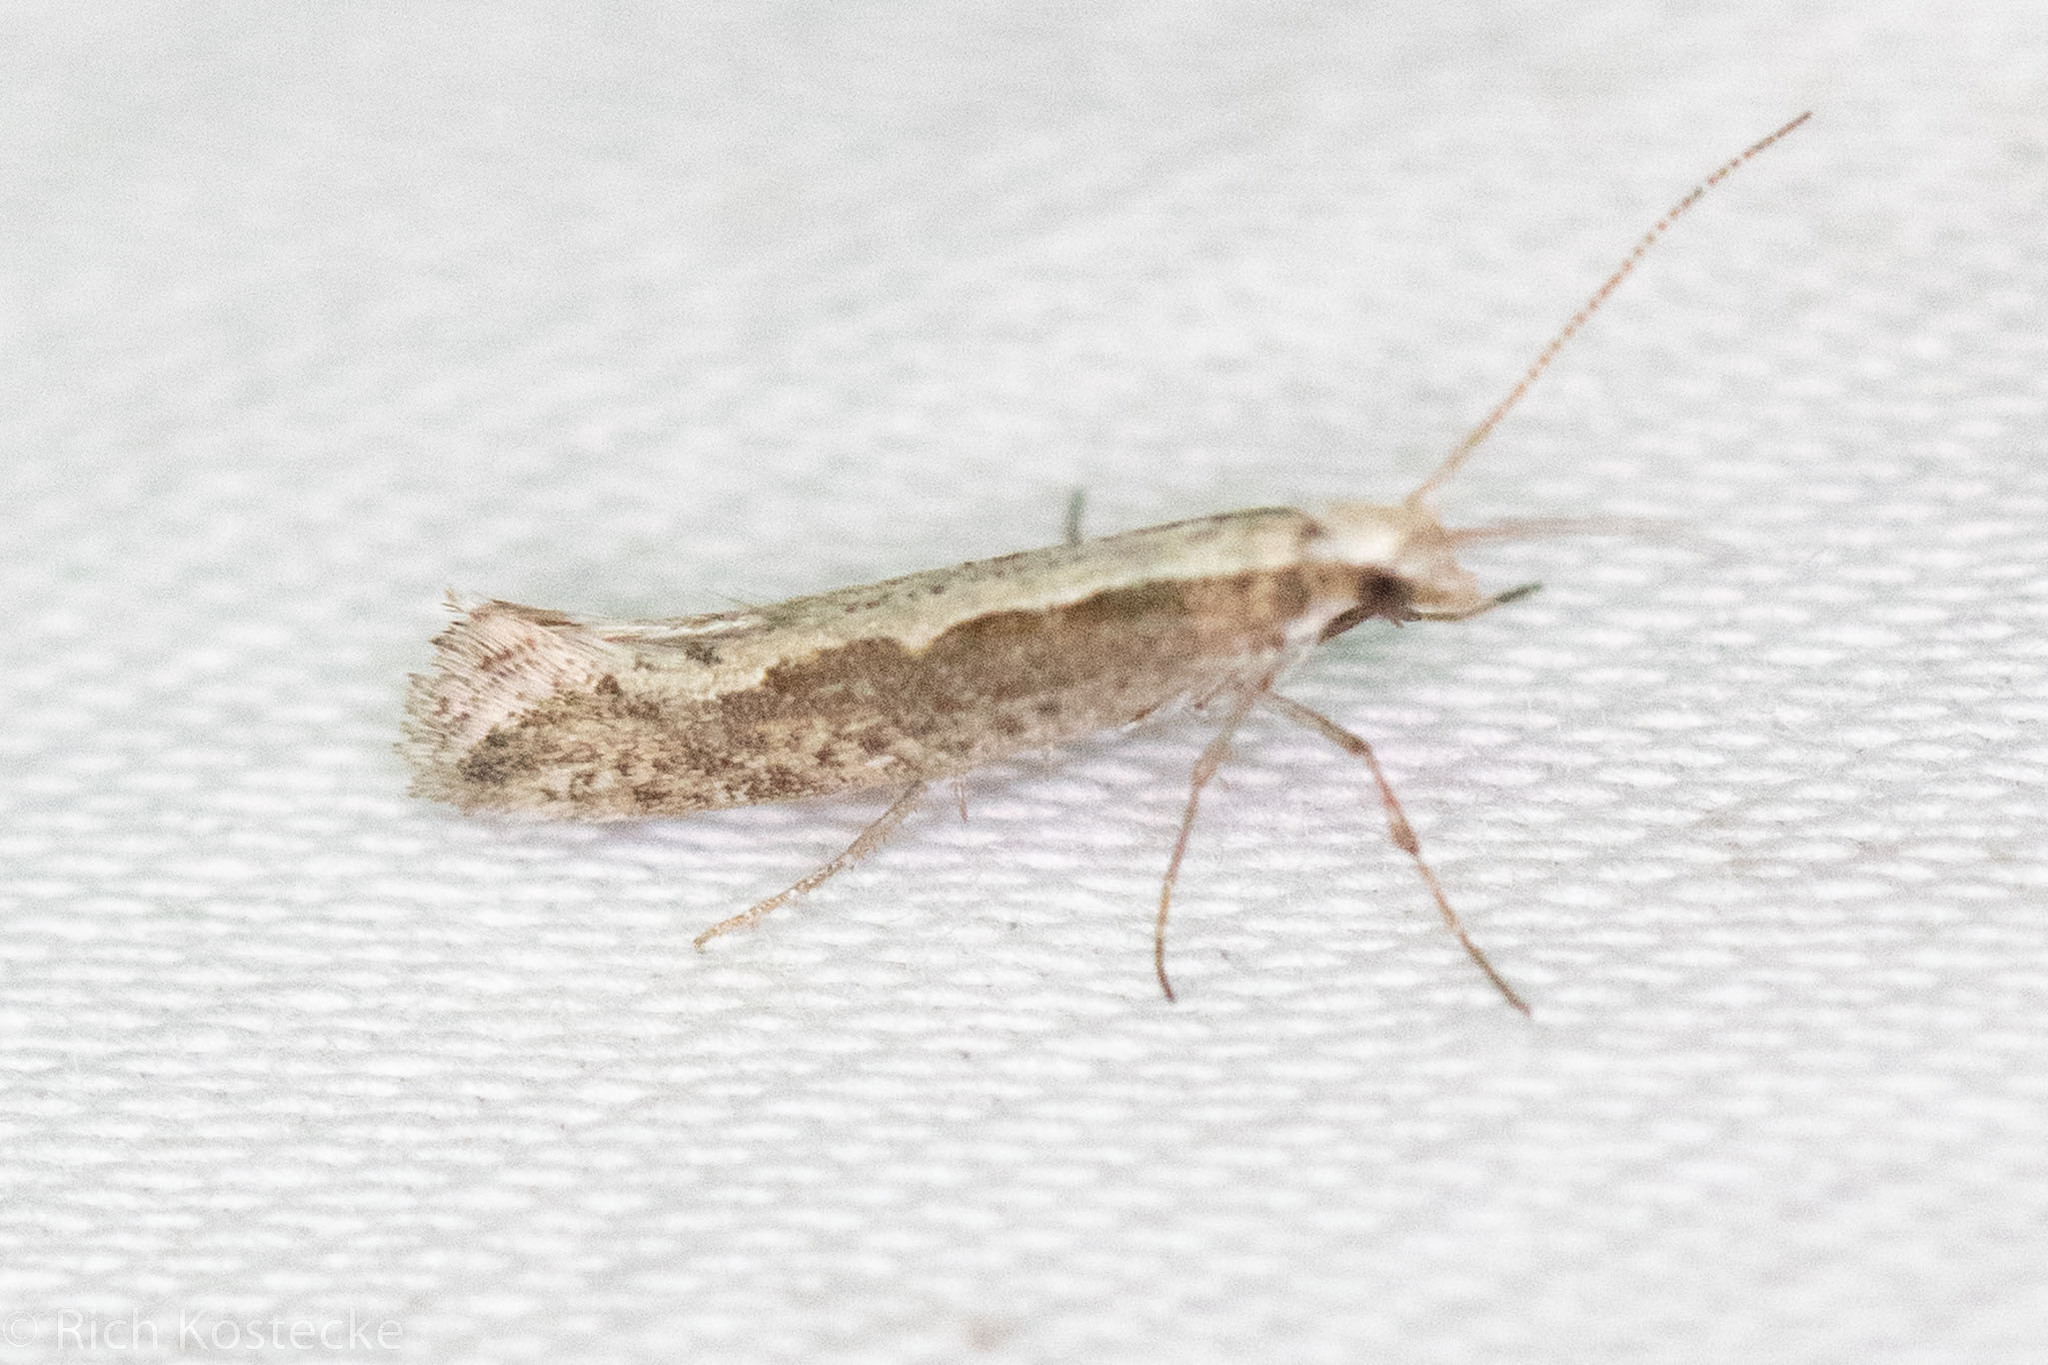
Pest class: diamondback_moth